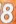
Number: 8